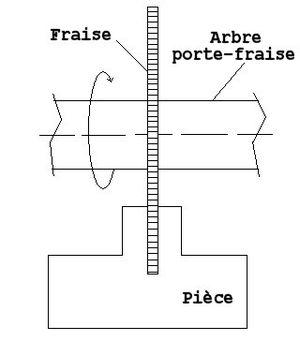
dessin personnel d'une fraise scie.
La fraise est un outil qui permet d'usiner la matière. Elle est généralement utilisée sur une fraiseuse pour faire du fraisage.